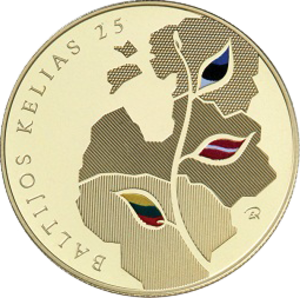
La voie balte est le nom donné à une chaîne humaine allant de Vilnius à Tallinn, en passant par Riga, soit 687 km en tout, pour demander l'indépendance des pays baltes le 23 août 1989. Plus de 2 millions de personnes, soit environ un tiers de la population, participèrent à cette manifestation qui mena vers un durcissement de l'attitude de Moscou vis-à-vis de ces républiques soviétiques. Le choix de la date est dû à la commémoration du cinquantenaire du pacte germano-soviétique.